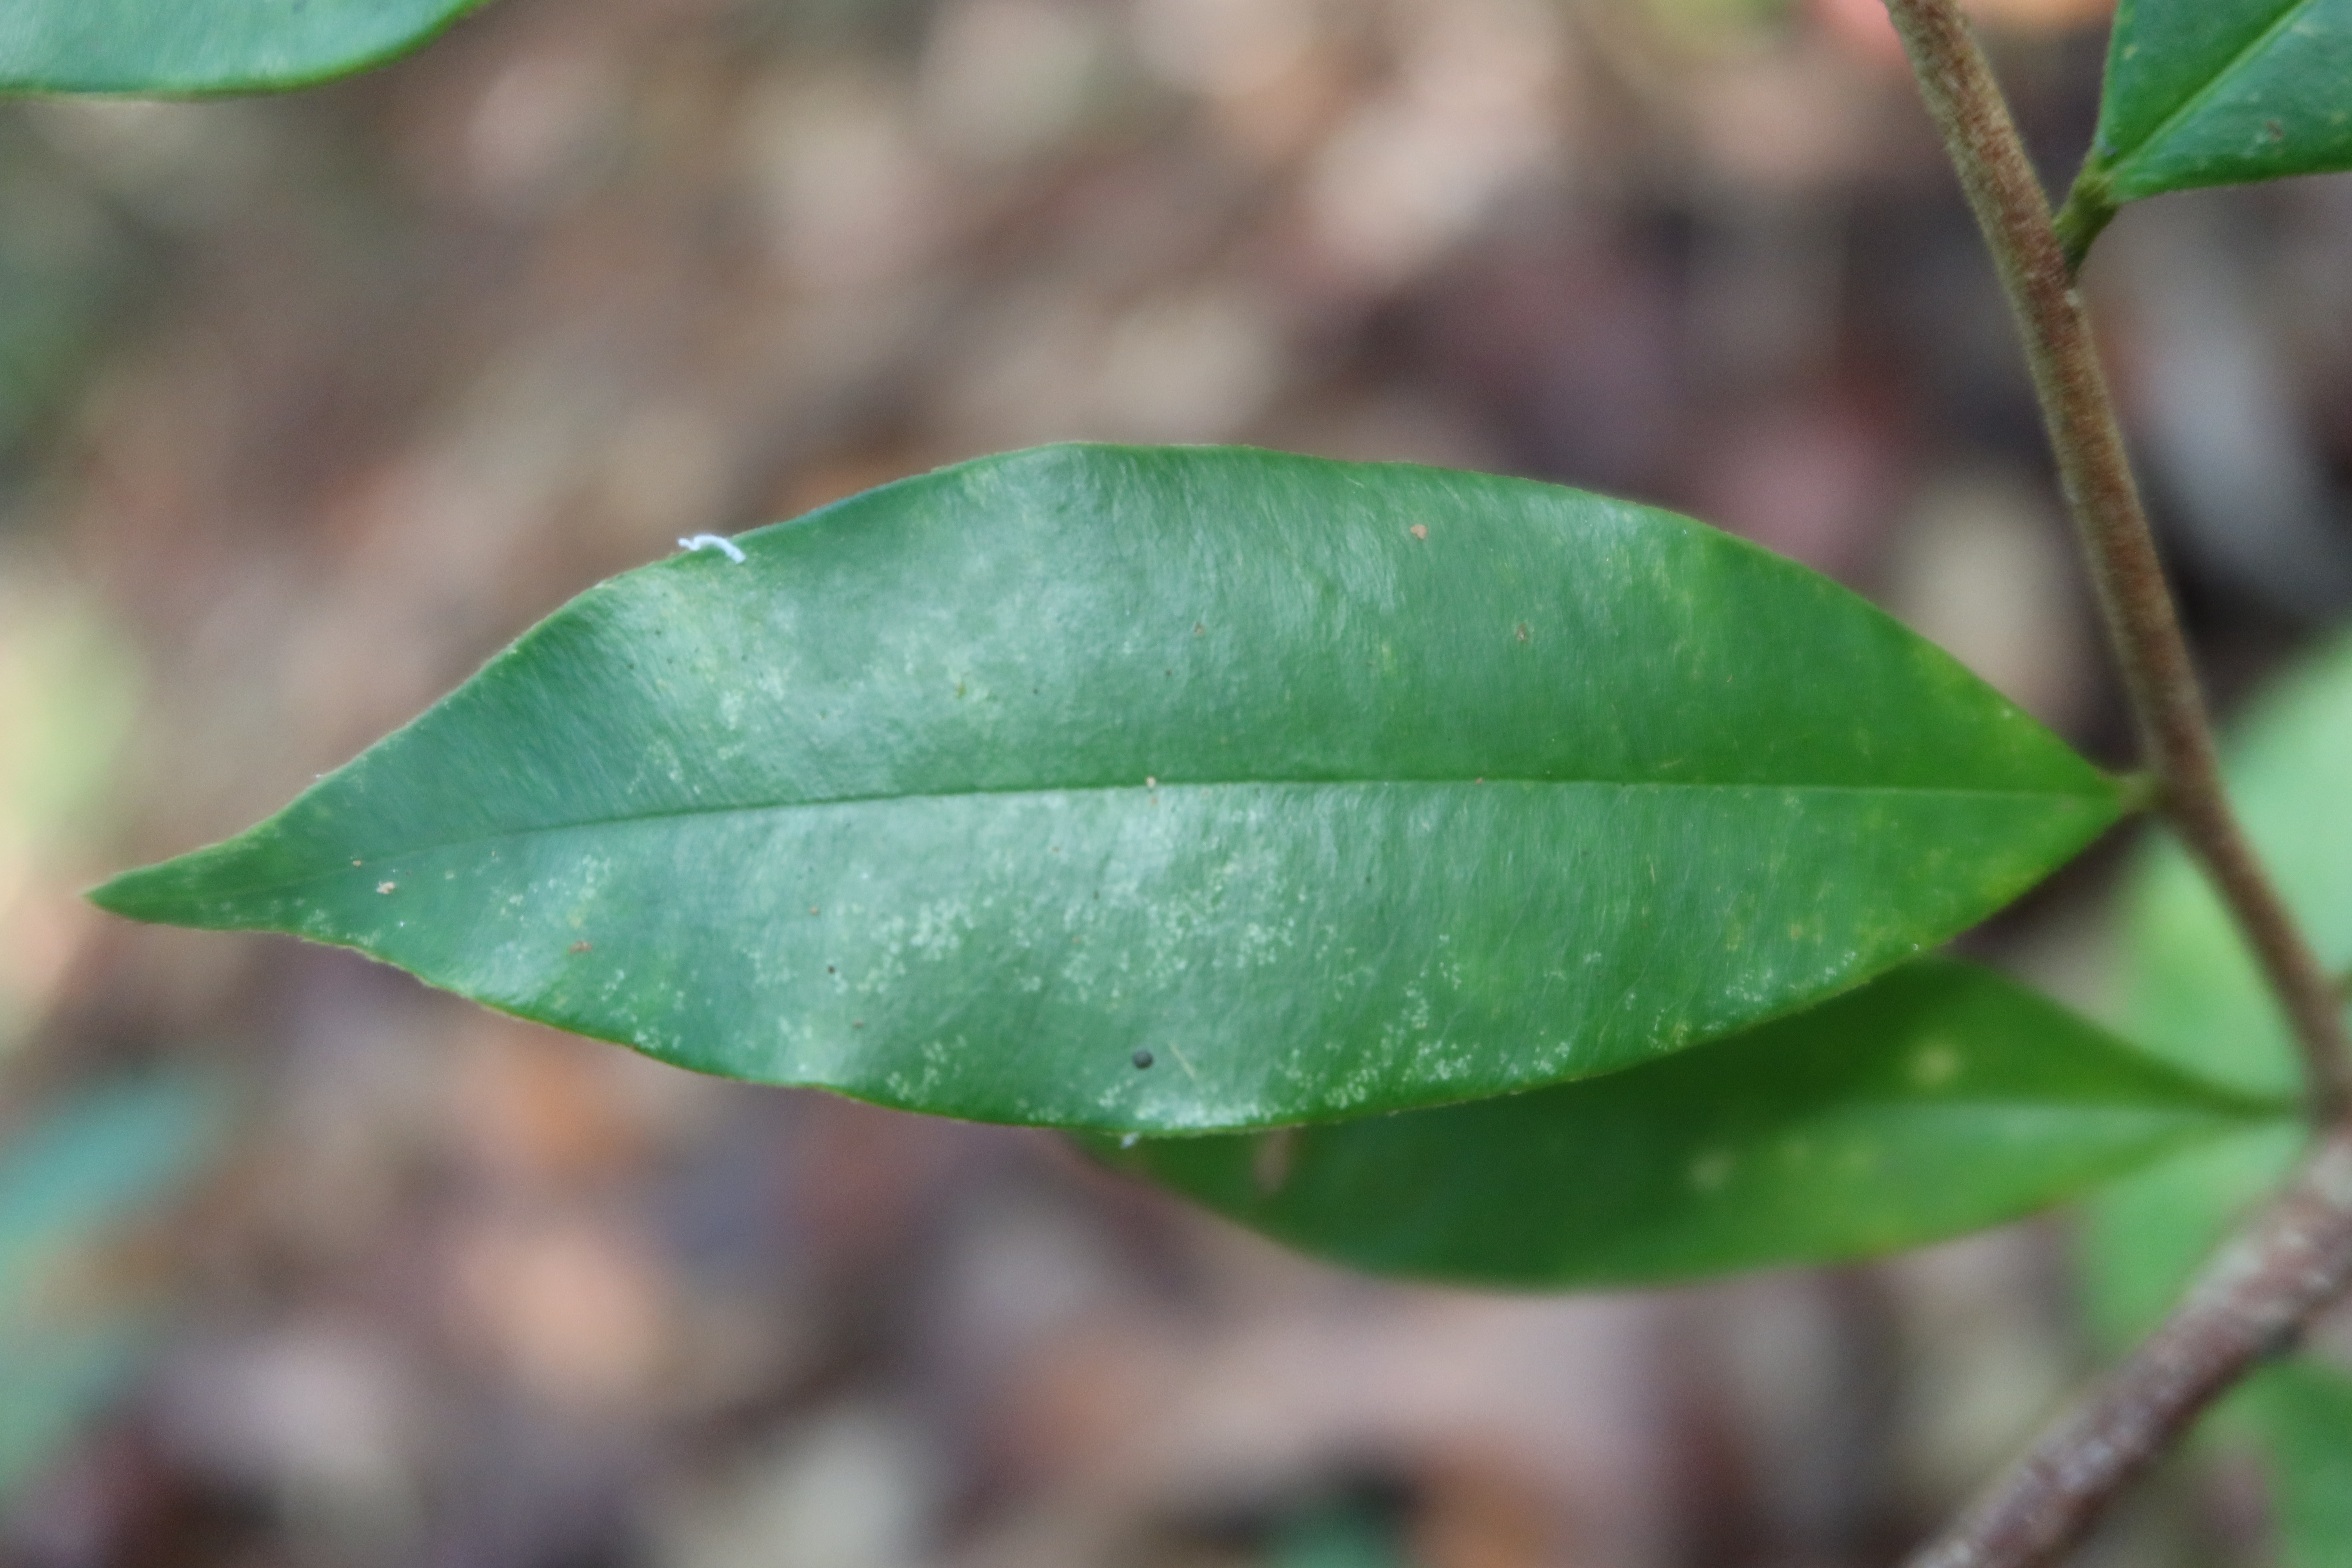
Label: Powdery mildew